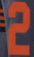
Number: 2